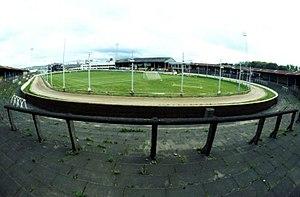
Le Shawfield Stadium est un stade accueillant des courses de lévriers construit en 1898 et situé à Rutherglen, à proximité immédiate de Glasgow. Il a longtemps été aussi un stade de football accueillant les matches à domicile de Clyde entre 1898 et 1986. Il a aussi accueilli de nombreuses compétitions de speedway ainsi qu'occasionnellement de la boxe et de l'athlétisme.